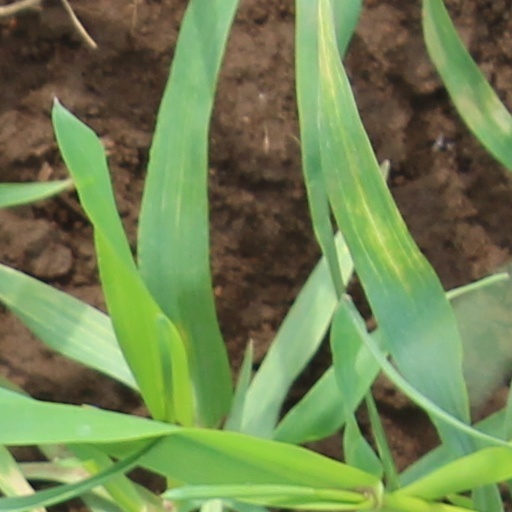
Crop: wheat